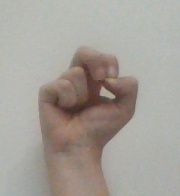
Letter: gaaf